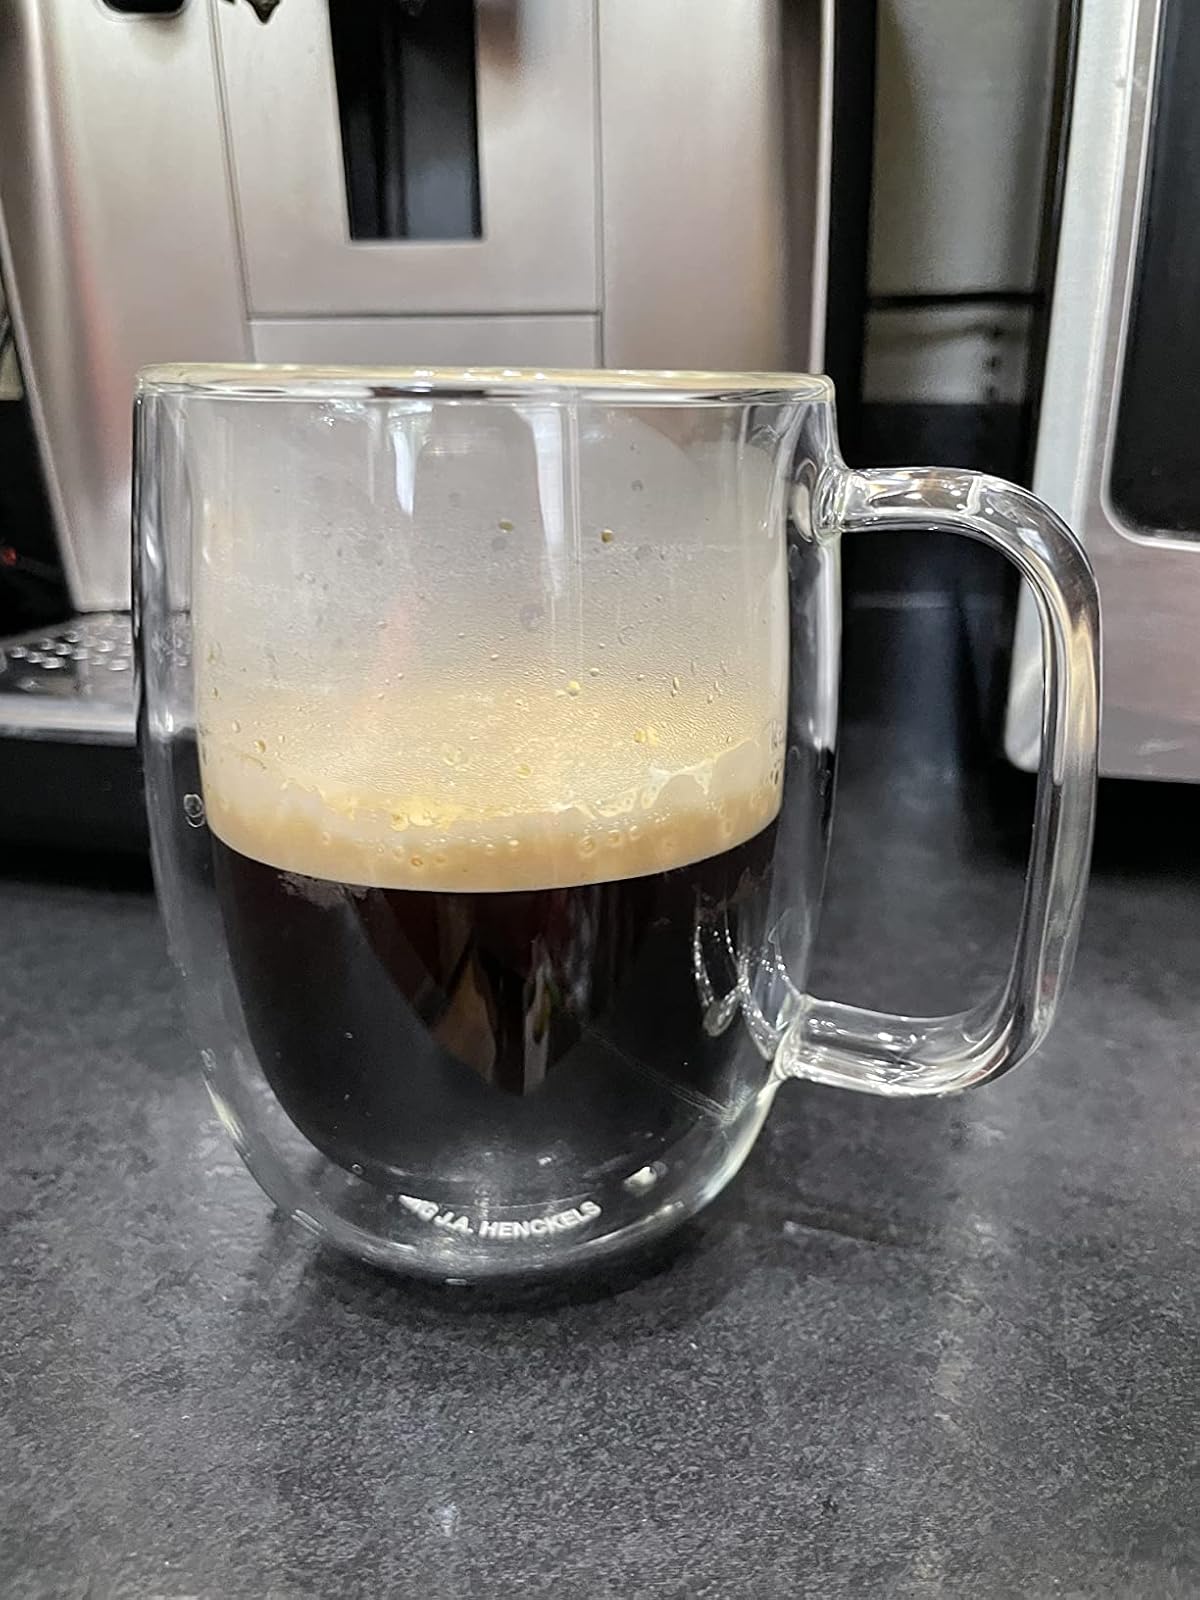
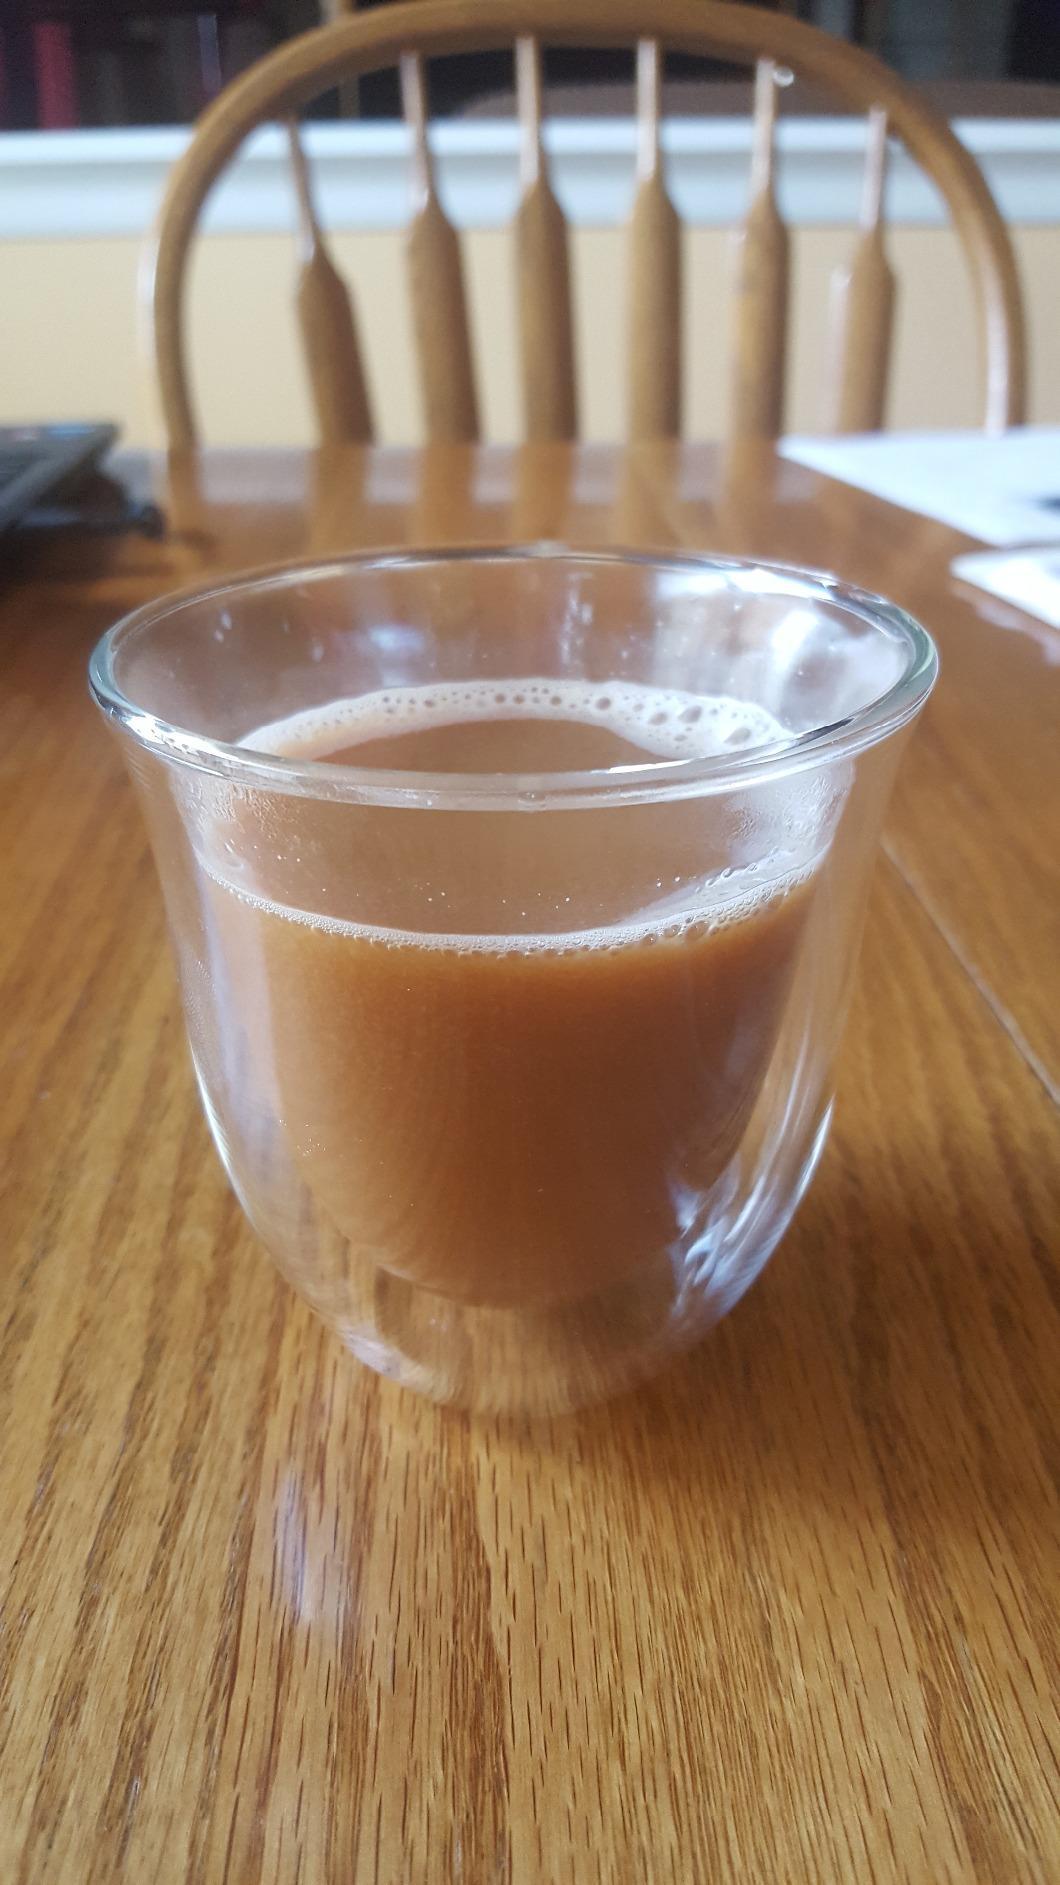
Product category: items_mug
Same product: no